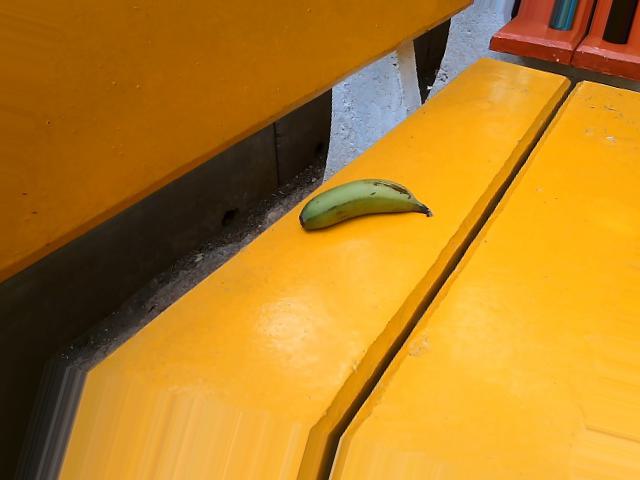
Label: Raw_Banana